Thirteen Years' War (1454–1466)

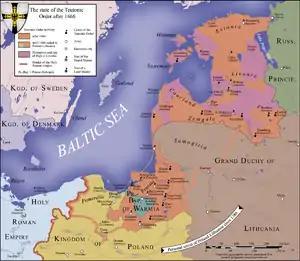
Teutonic state in 1466

On 21 March 1460, the Polish army, supported by Danzigers and peasants, began a siege of the town of Marienburg; the town's Malbork Castle was already in Polish control. This time the army had a more capable commander, Lubieszowski, and enough artillery. Lubieszowski died during the siege and was replaced by Jan Koscielecki with Johann Meydeburg of Danzig as his advisor. The town of Marienburg finally capitulated on 5 July. Marienburg's mayor, Burgomaster Blume, was hanged as a traitor, since he had pledged allegiance to the Polish king but later opened the gates of Marienburg to the Teutonic Knights.